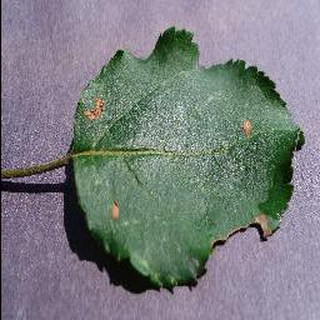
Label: apple_black_rot